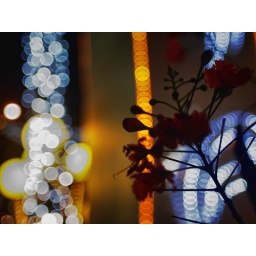
A plant by the roadside. The lights behind belong to the Christmas decorations on the lamp post.